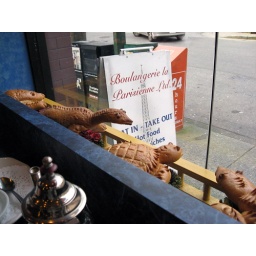
These bread animals guard the display window of a French bakery in Yaletown.